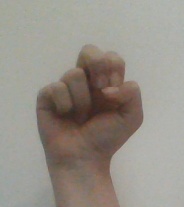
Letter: gaaf